Mussoorie

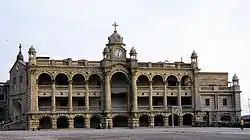
Facade of St. George's College, Mussoorie, estb. 1853

Happy Valley lies on the western side of Library Point. The tourist attraction includes Tibetan sanctuaries, a municipal garden, and the IAS Academy. Lal Tibba is a further tourist attraction in the cantonment of Landour near Mussoorie, and overlooks the Himalayas.